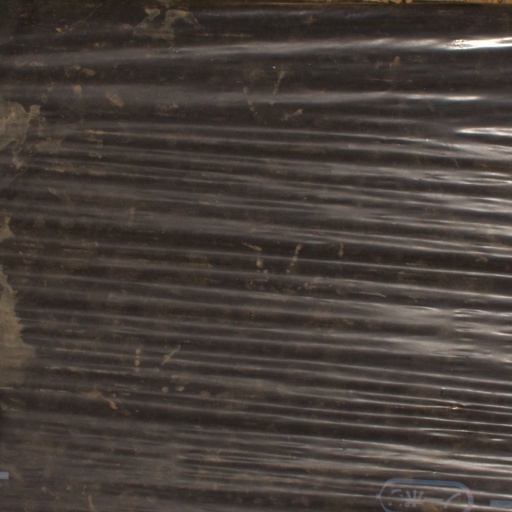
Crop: Jerusalem artichoke